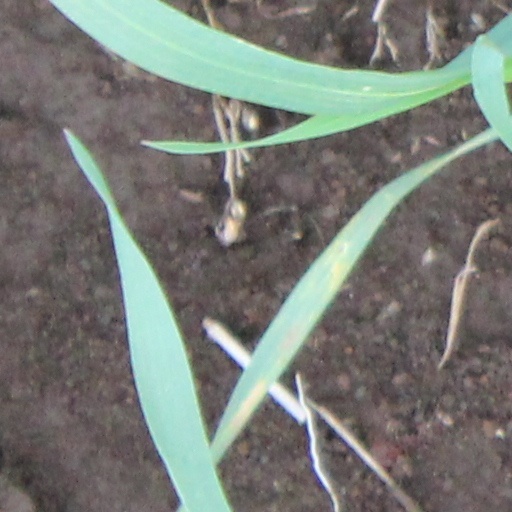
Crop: wheat